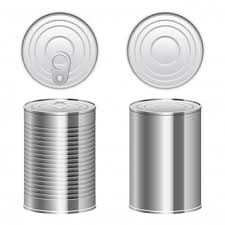
Waste category: metal